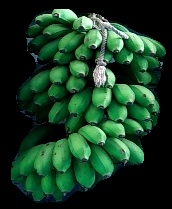
Variety: rasbale
Grade: grade2